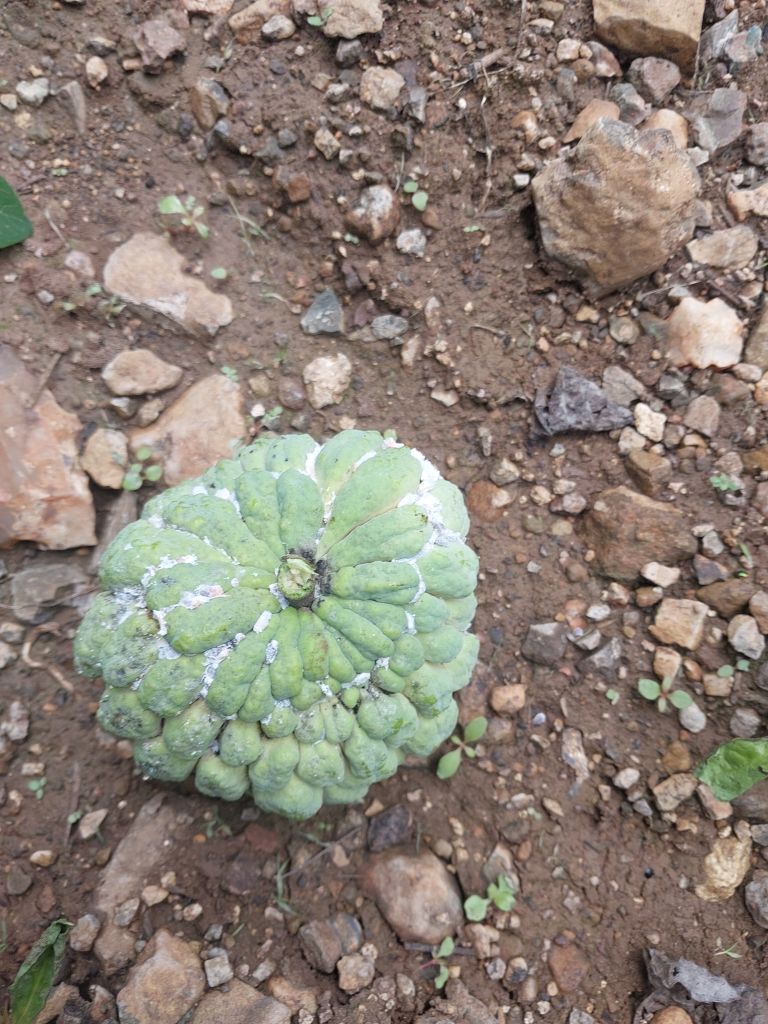
Disease label: Mealy Bug